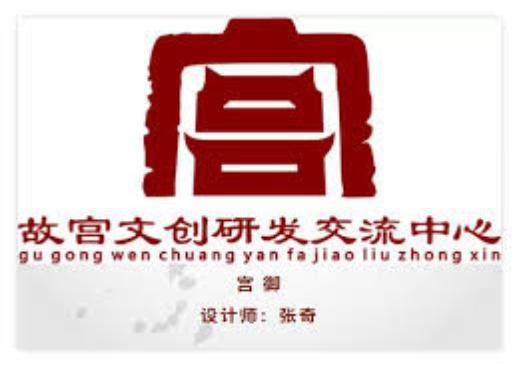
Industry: Others